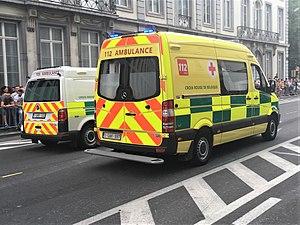
Ambulances belges pour transports urgents et non-urgents de la Croix-Rouge avec couleurs ""Battenburg"" au défilé national le 21 juillet 2018 (arrière)